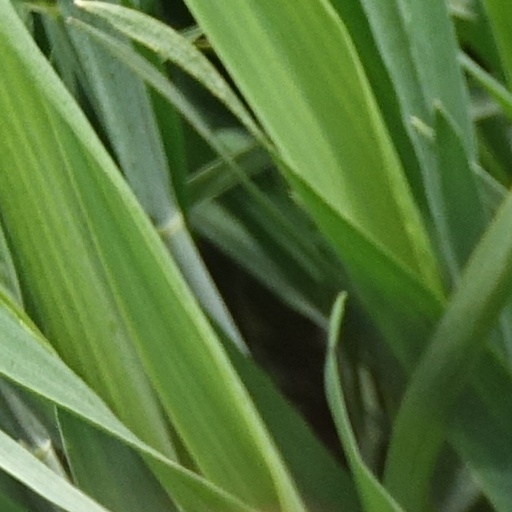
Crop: wheat